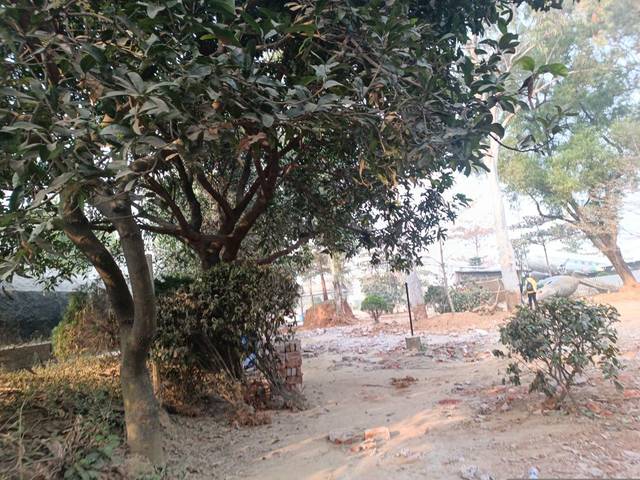
Region: Bangladesh
Coordinates: 23.778, 90.382